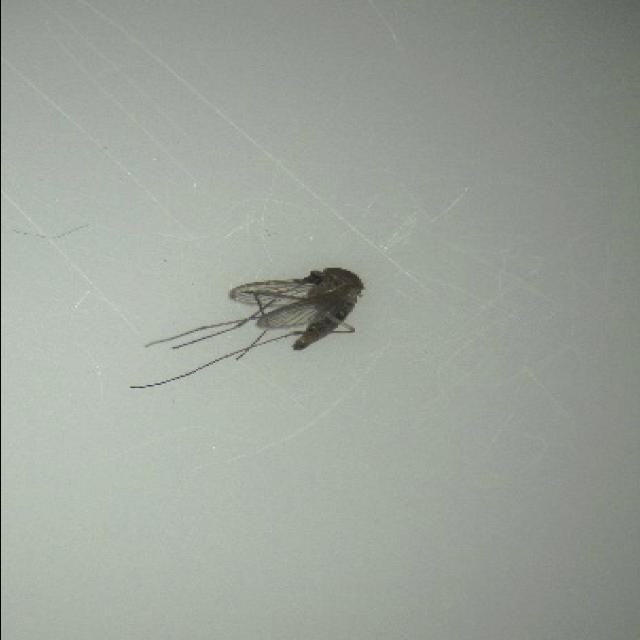
Species: culex_tritaeniorhynchus